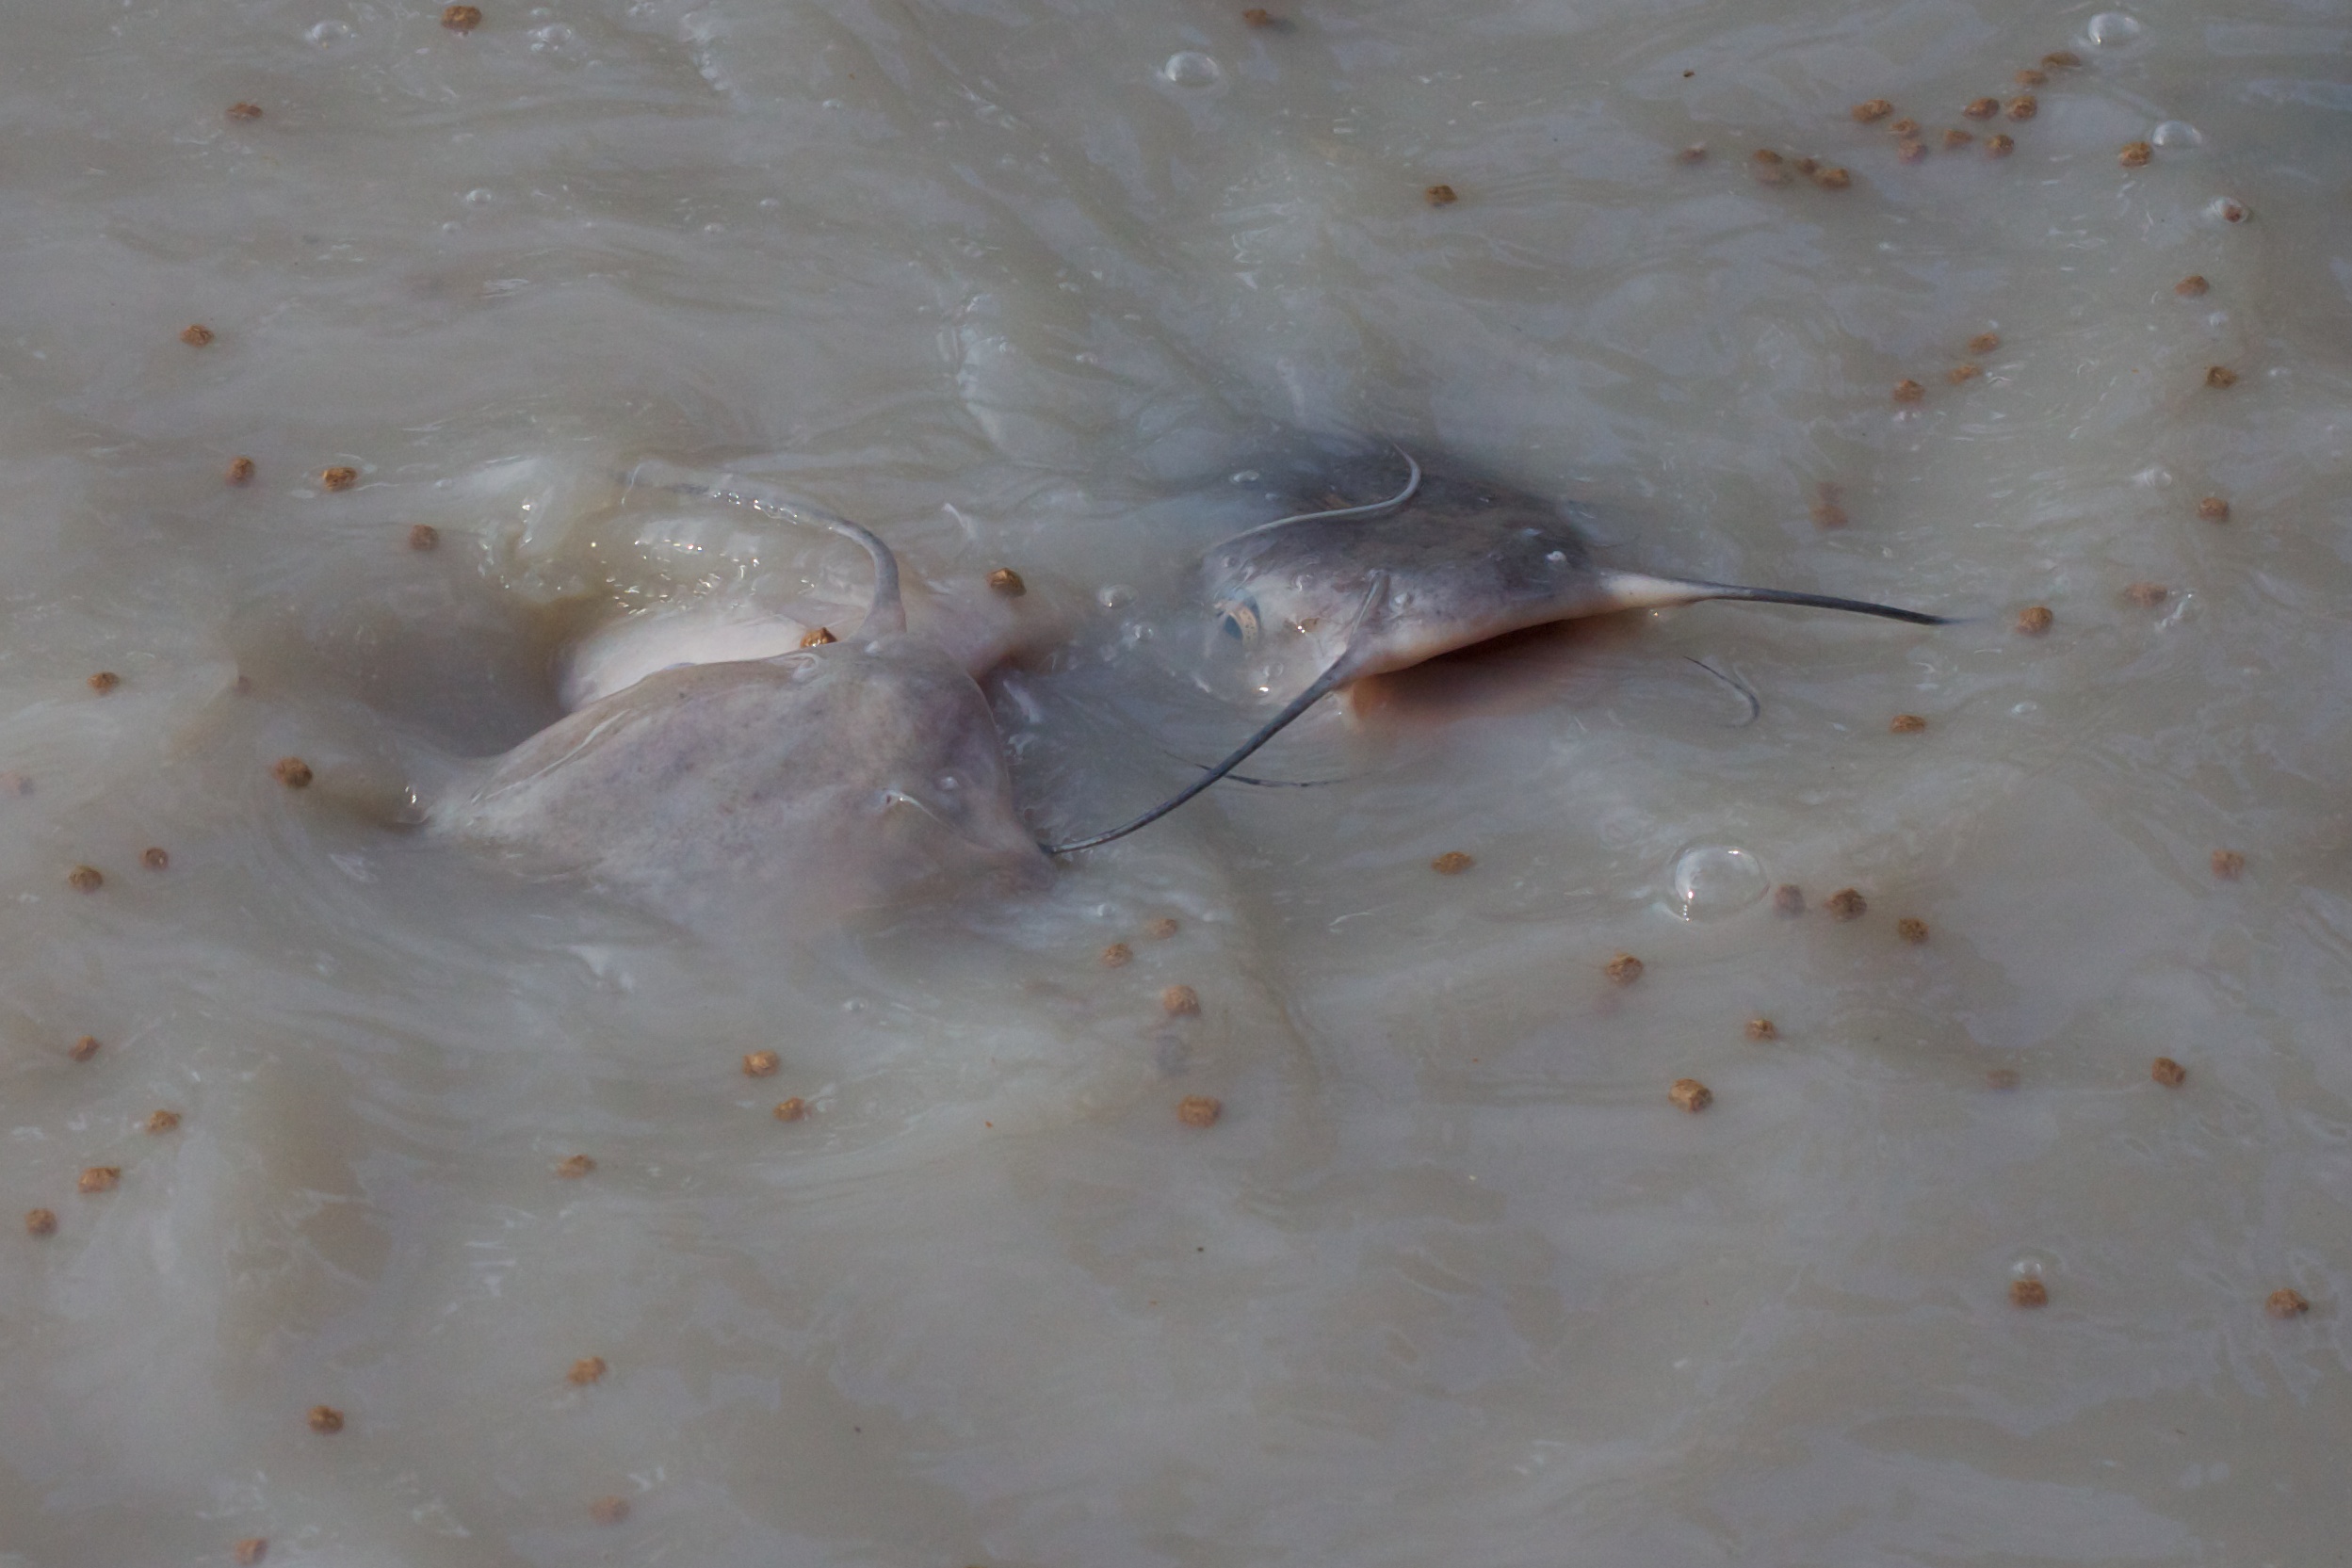
food, seafood, invertebrate, odyssey, bombycidae